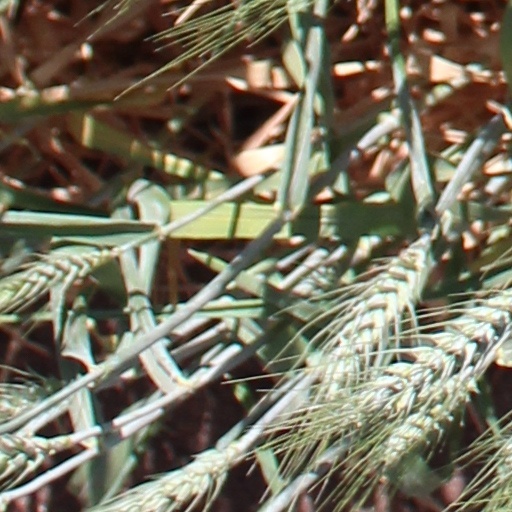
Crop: wheat